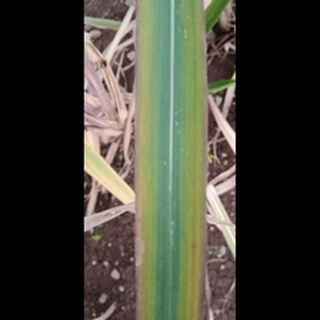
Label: sugarcane_yellow_leaf_disease